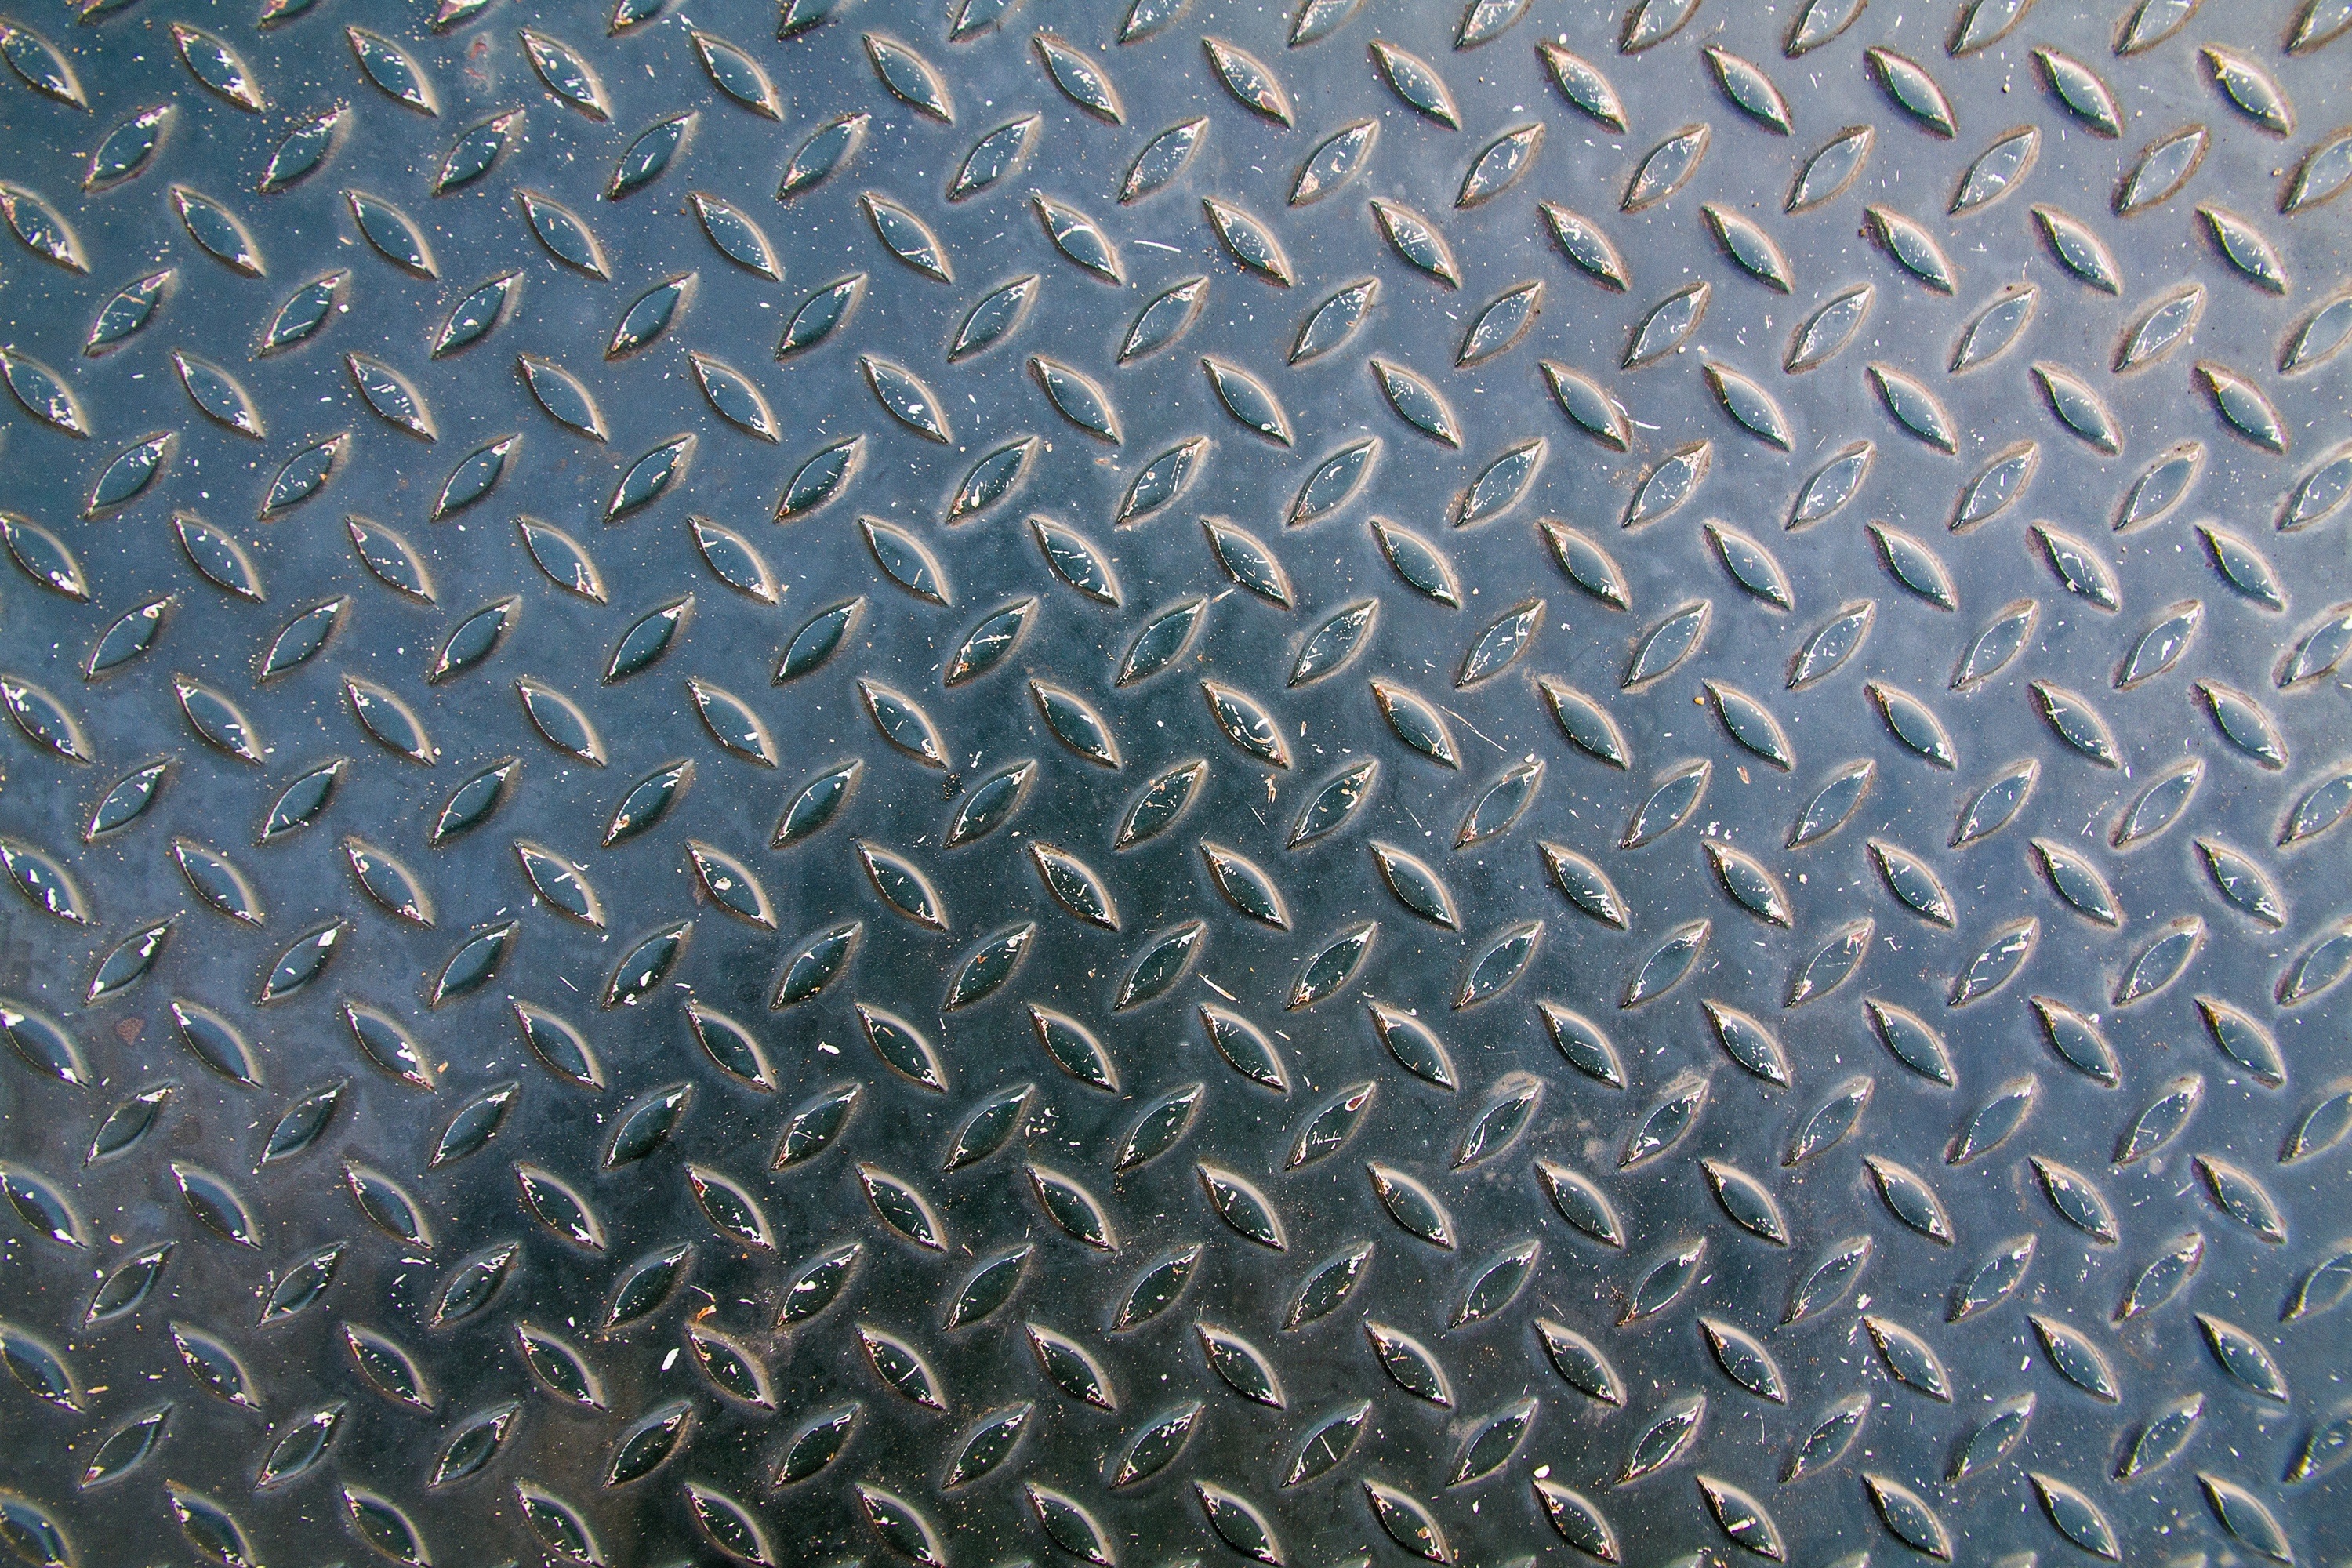
texture, floor, wall, asphalt, steel, pattern, line, green, metal, black, material, circle, net, mesh, flooring, road surface, chain link fencing, stainless steel sheet